I've Just Seen a Face

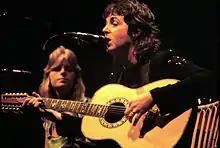
McCartney performing during the Wings Over the World tour, 1976. He included "I've Just Seen a Face" during an acoustic section of the tour's setlist.

The song has remained a favourite of McCartney's in his post-Beatles career and is one of the few Beatles songs he played with his later band, Wings. An acoustic rendition of "I've Just Seen a Face" was among the five Beatles songs McCartney played during the 1975–76 Wings Over the World tour, being the first time he included Beatles songs in his live setlist. Beatles author Robert Rodriguez calls the pick unexpected, and McCartney explained contemporaneously that he picked the songs "at random... I didn't want to get too precious about it". Journalist Nicholas Schaffner writes that their inclusion "electrified audiences", and Rodriguez similarly describes the Beatles section of the setlist as the "emotional highlight for most attendees". McCartney reflected at the time, "They're great tunes... So I just decided in the end, this isn't such a big deal, I'll do them." In a retrospective assessment, Riley lauds McCartney for performing the song during the tour as though he were "sitting around on a porch harmonizing to a good old rural favorite". Live versions of the song from the tour were later included on the 1976 triple live album "Wings over America" and in the 1980 concert film "Rockshow".